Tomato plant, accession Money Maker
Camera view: bottom (45 deg); turntable rotation: 270 degrees
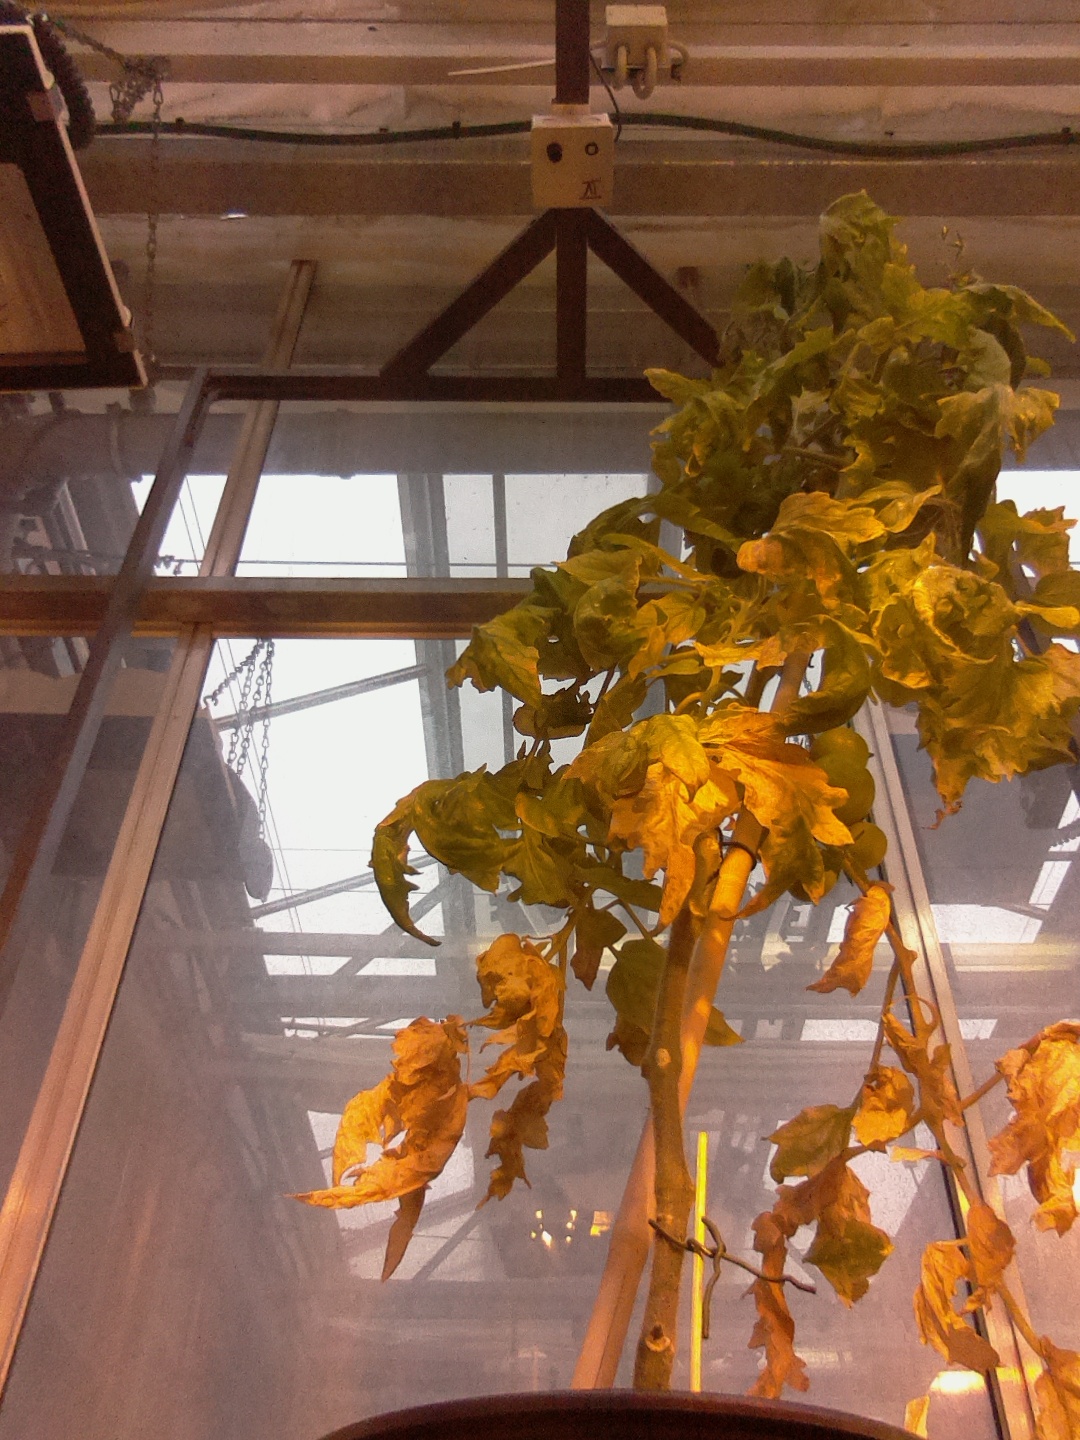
BBCH growth stage 81: 10%-20% of fruits show typical fully ripe color